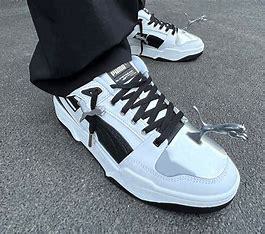
Brand: Puma
Model: Slipstream